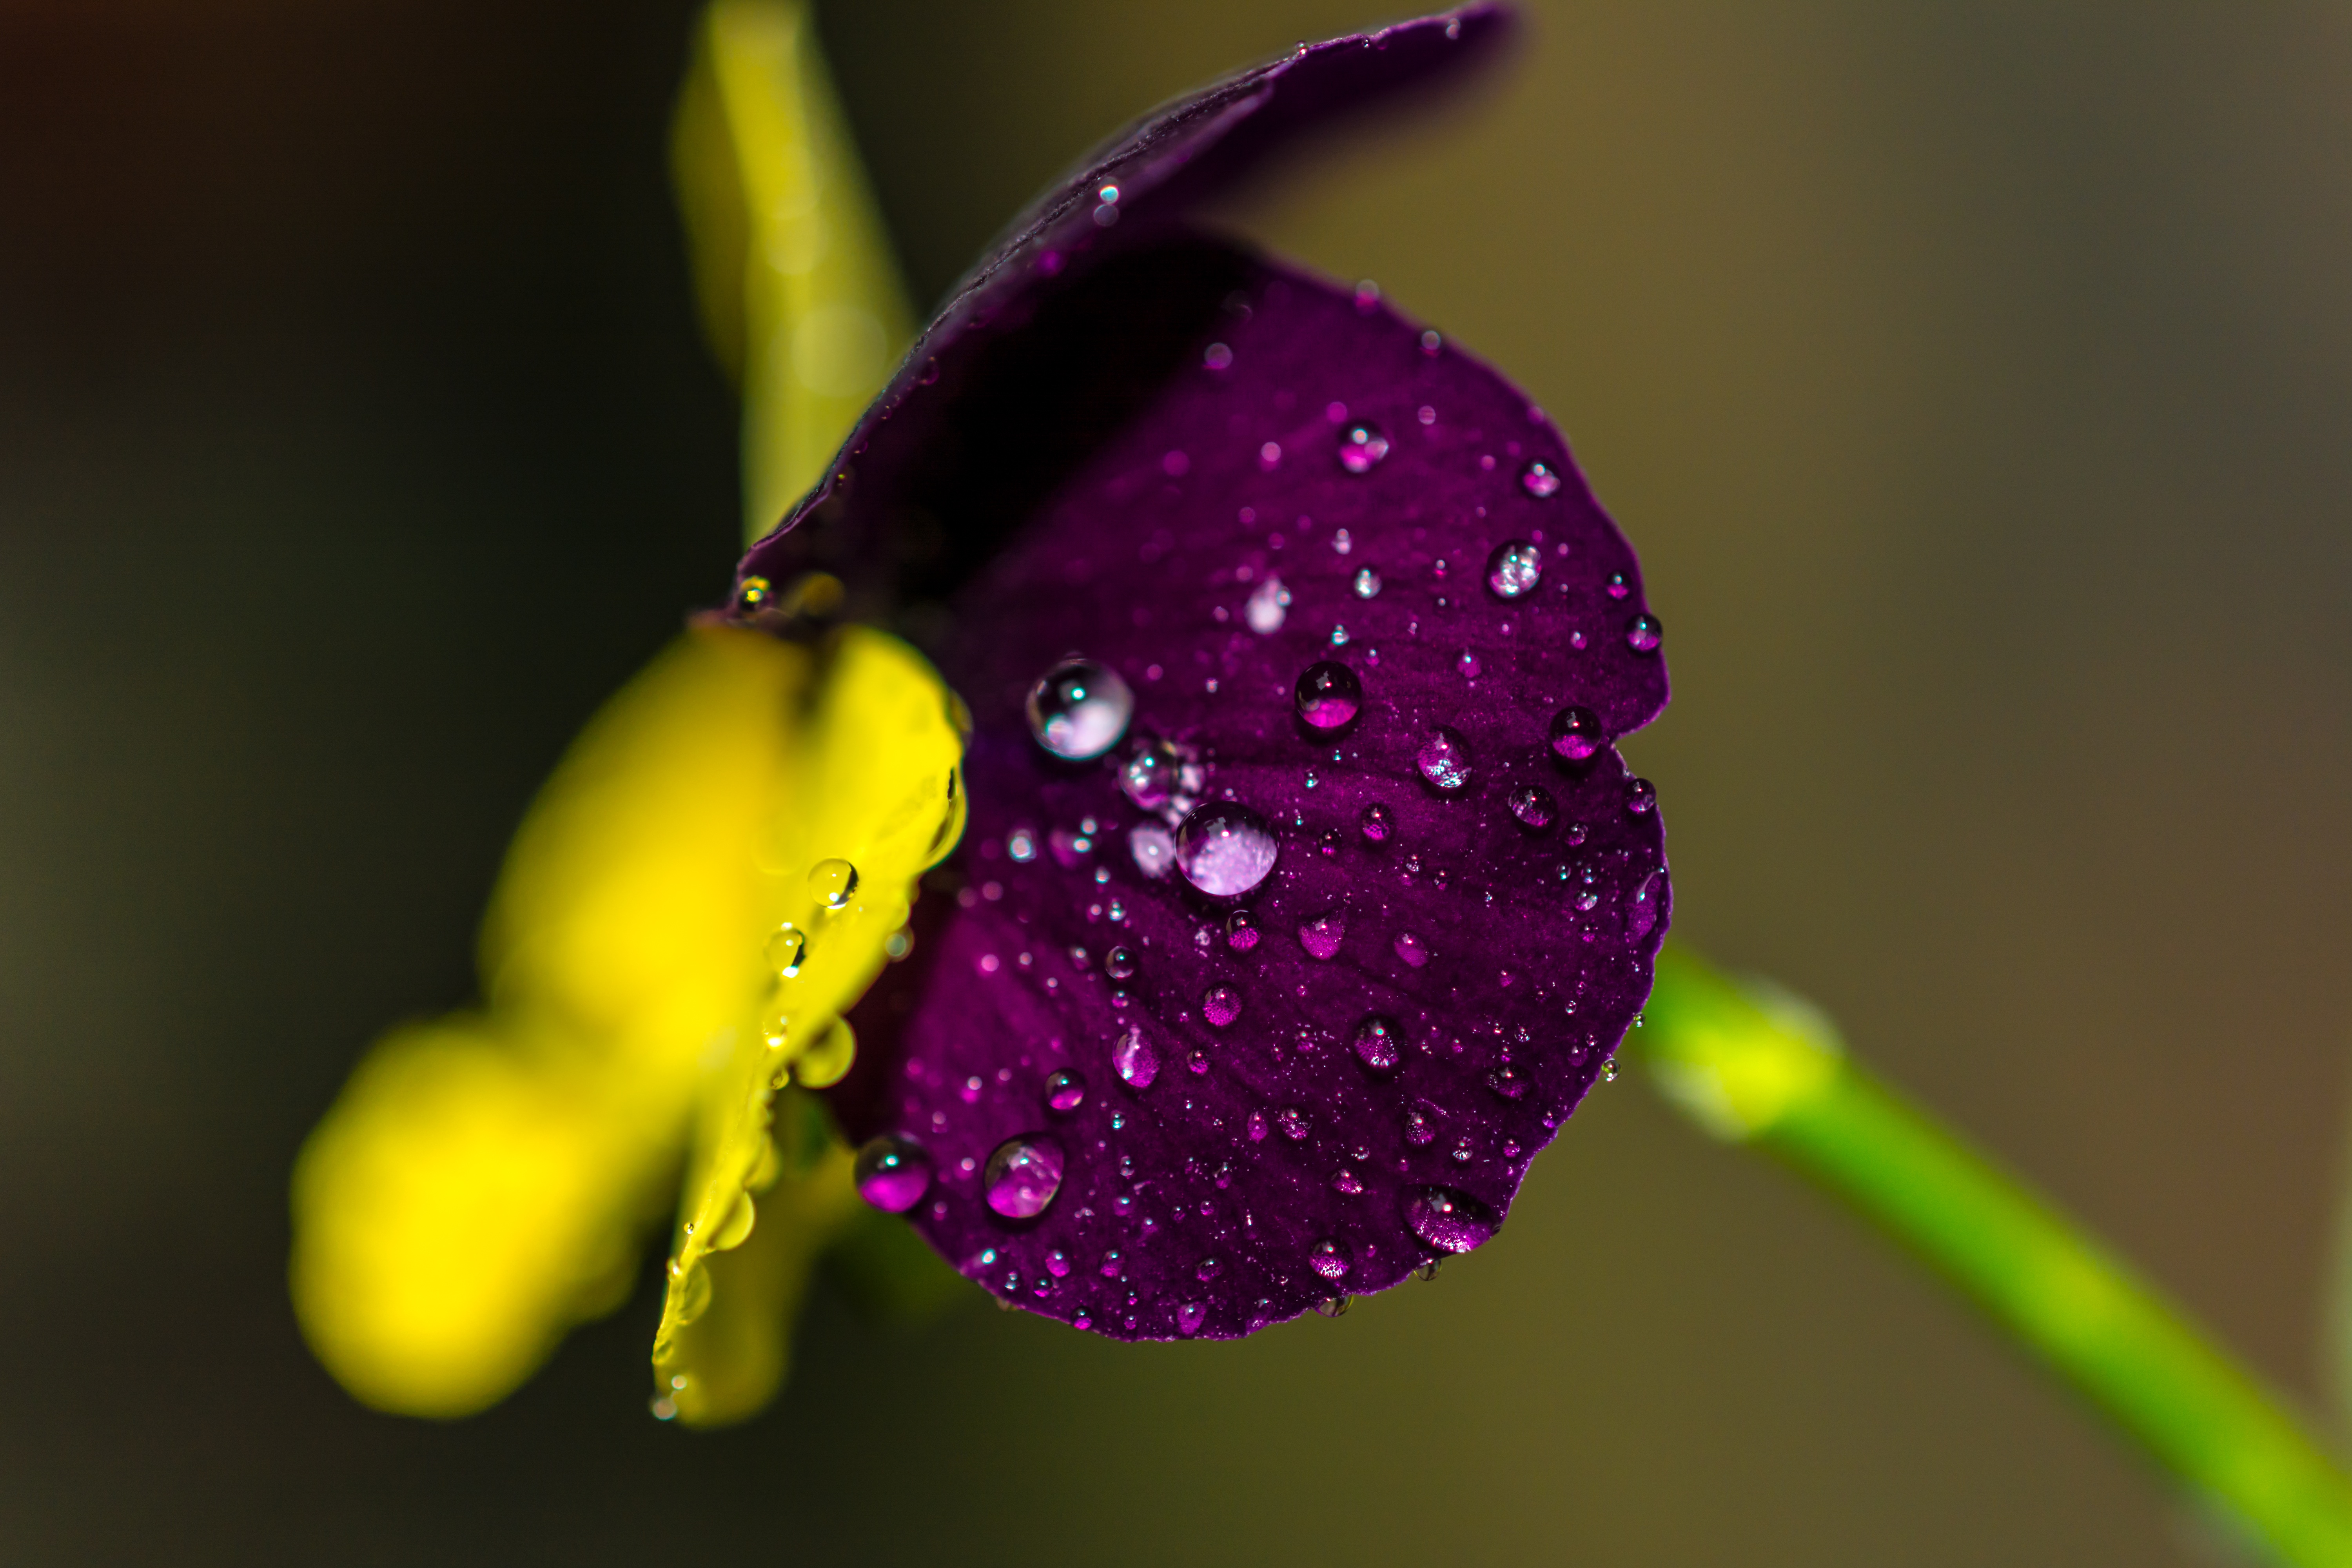
blossom, dew, plant, photography, leaf, flower, petal, pollen, green, botany, yellow, flora, orchid, wildflower, close up, eye, organ, moisture, macro photography, flowering plant, plant stem, land plant